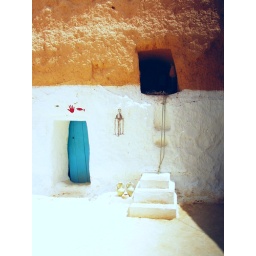
This home was dug into the desert rock. Similar buildings were used as sets in the movie Star Wars.